Wess

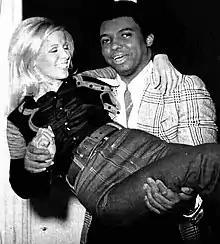
Wess with Dori Ghezzi (Sanremo, 1973)

Wesley Johnson known by his stage name Wess (August 13, 1945 — September 21, 2009) was an American-born Italian singer and bass guitarist, perhaps mostly known for representing Italy along with Dori Ghezzi at the Eurovision Song Contest 1975 in Stockholm, Sweden, placing third with the song "Era".